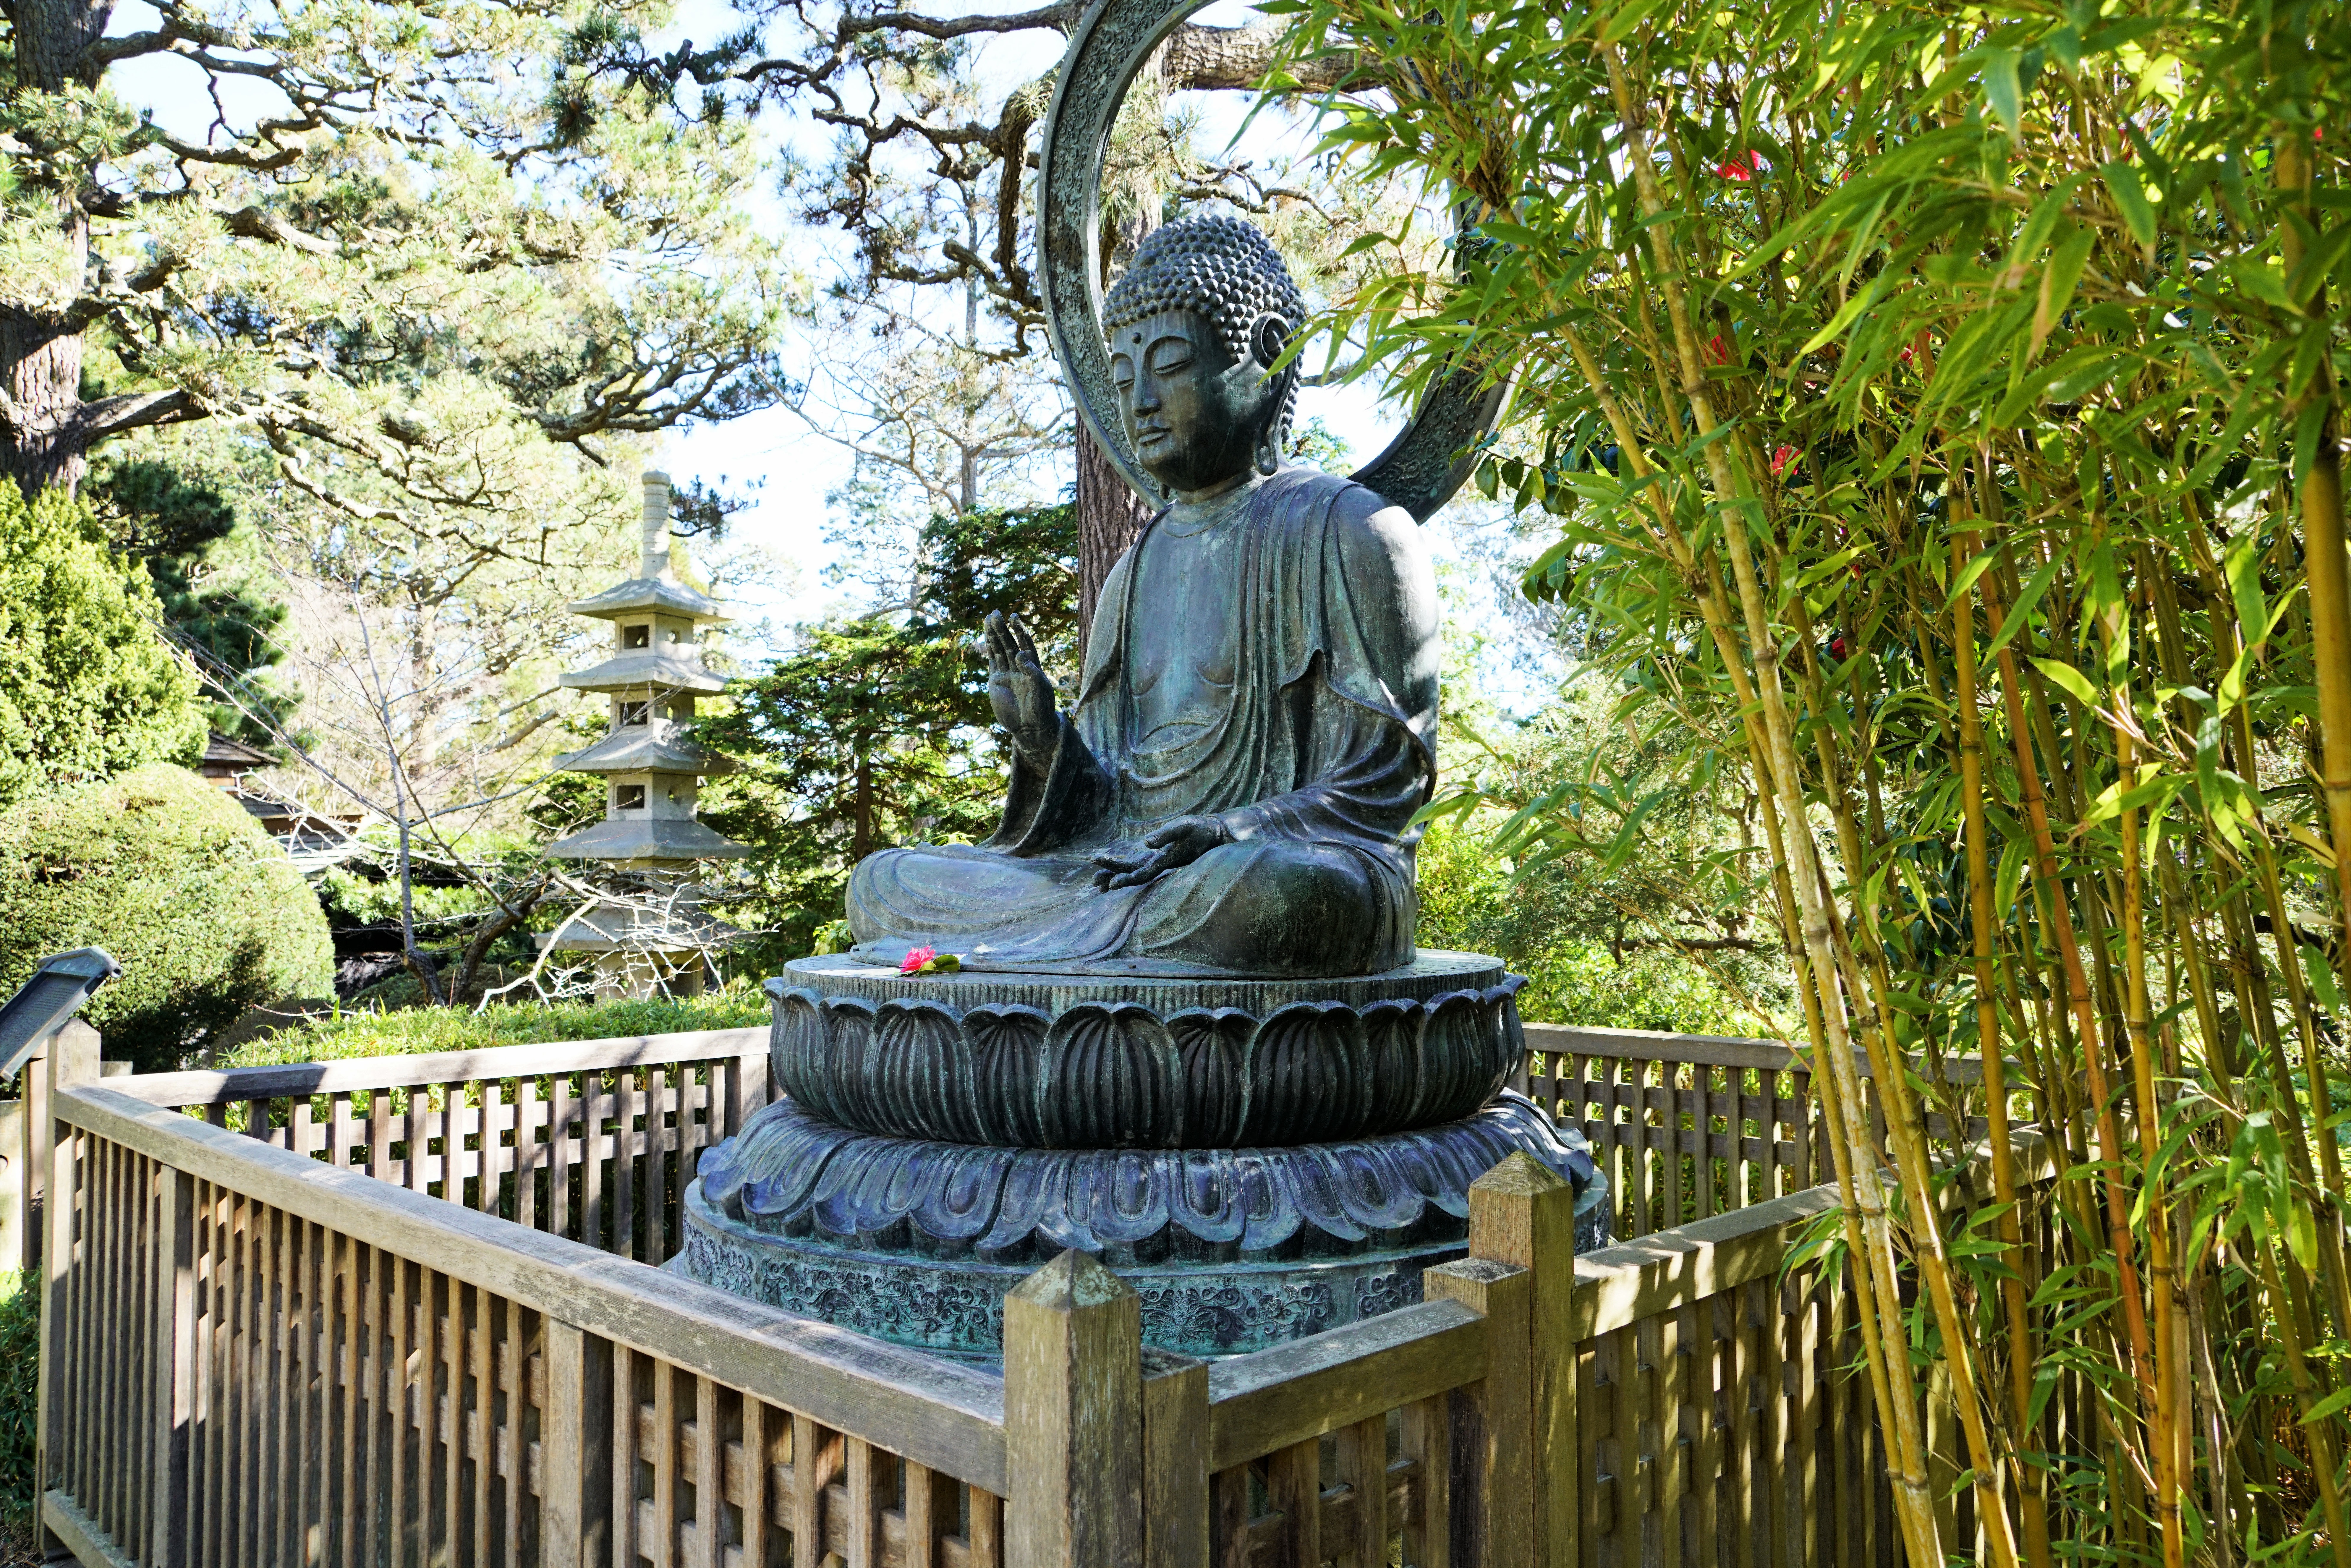
outdoor, photography, flower, monument, san francisco, statue, garden, california, zen, japanese garden, sculpture, art, meditation, temple, japanese, water feature, golden gate park